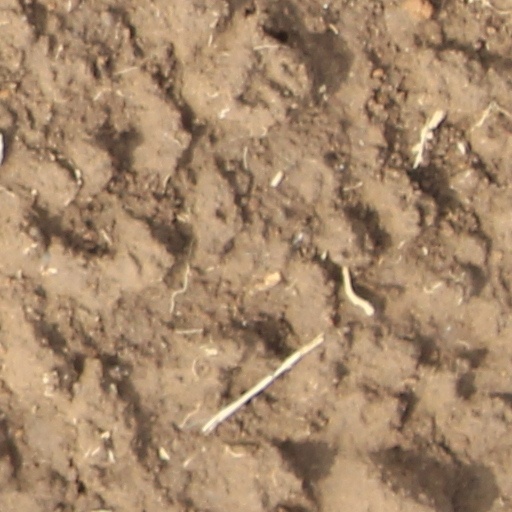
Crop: wheat